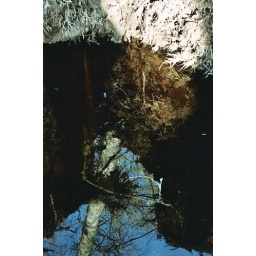
tree in the water